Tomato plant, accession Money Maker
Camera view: bottom (45 deg); turntable rotation: 300 degrees
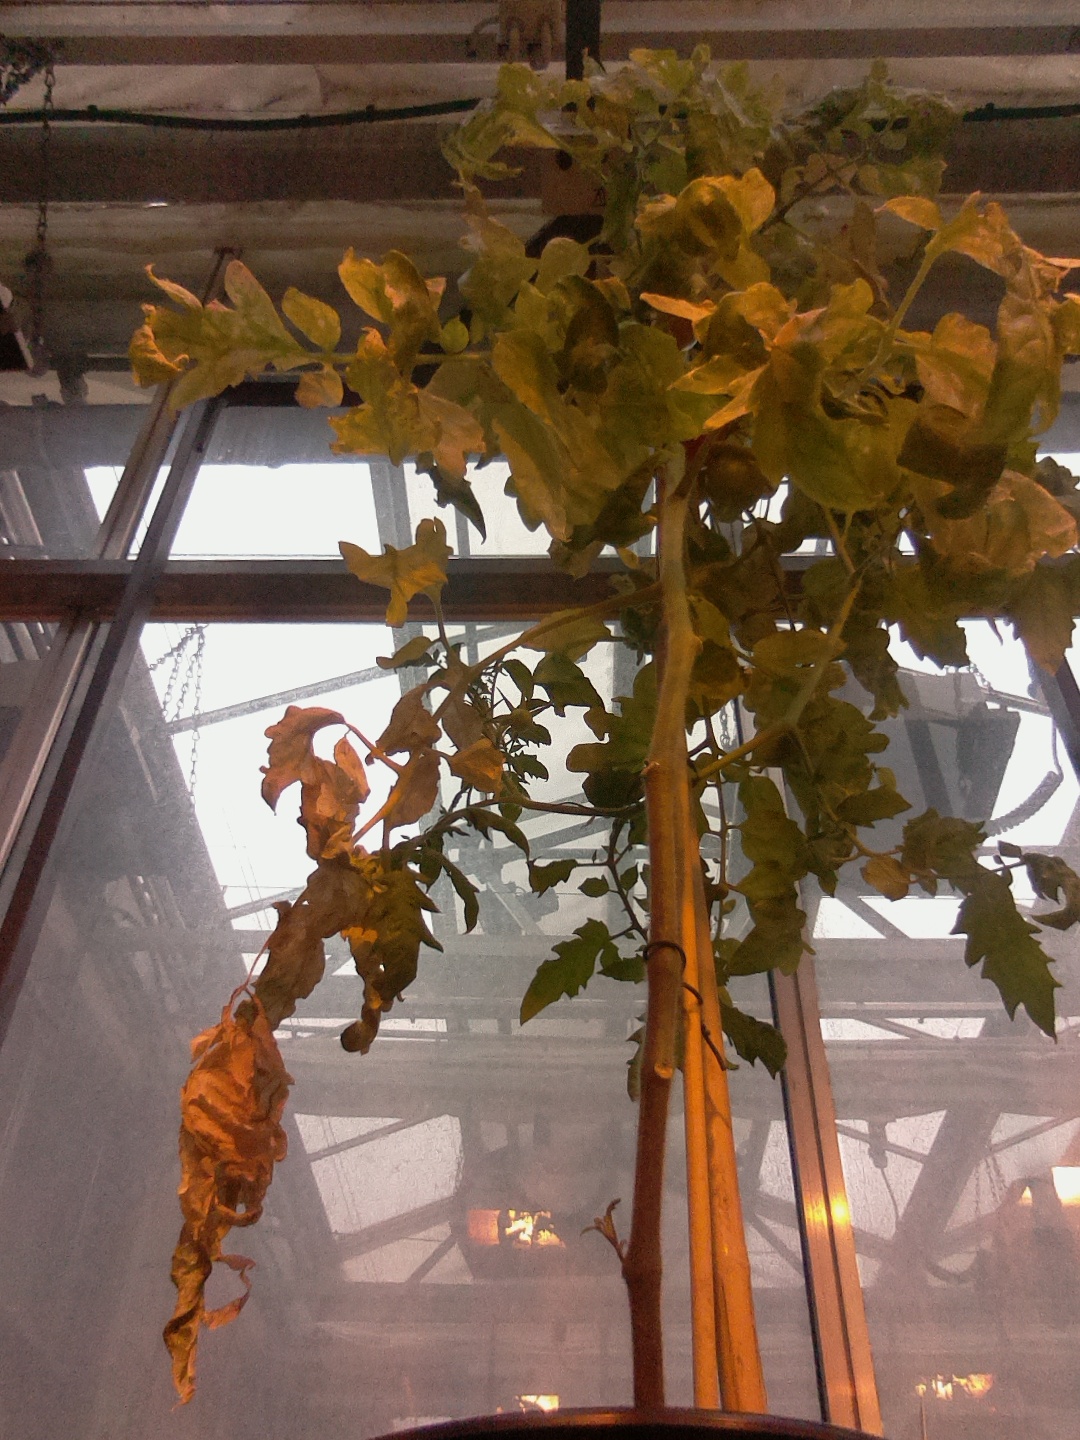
BBCH growth stage 83: 30%-40% of fruits show typical fully ripe color